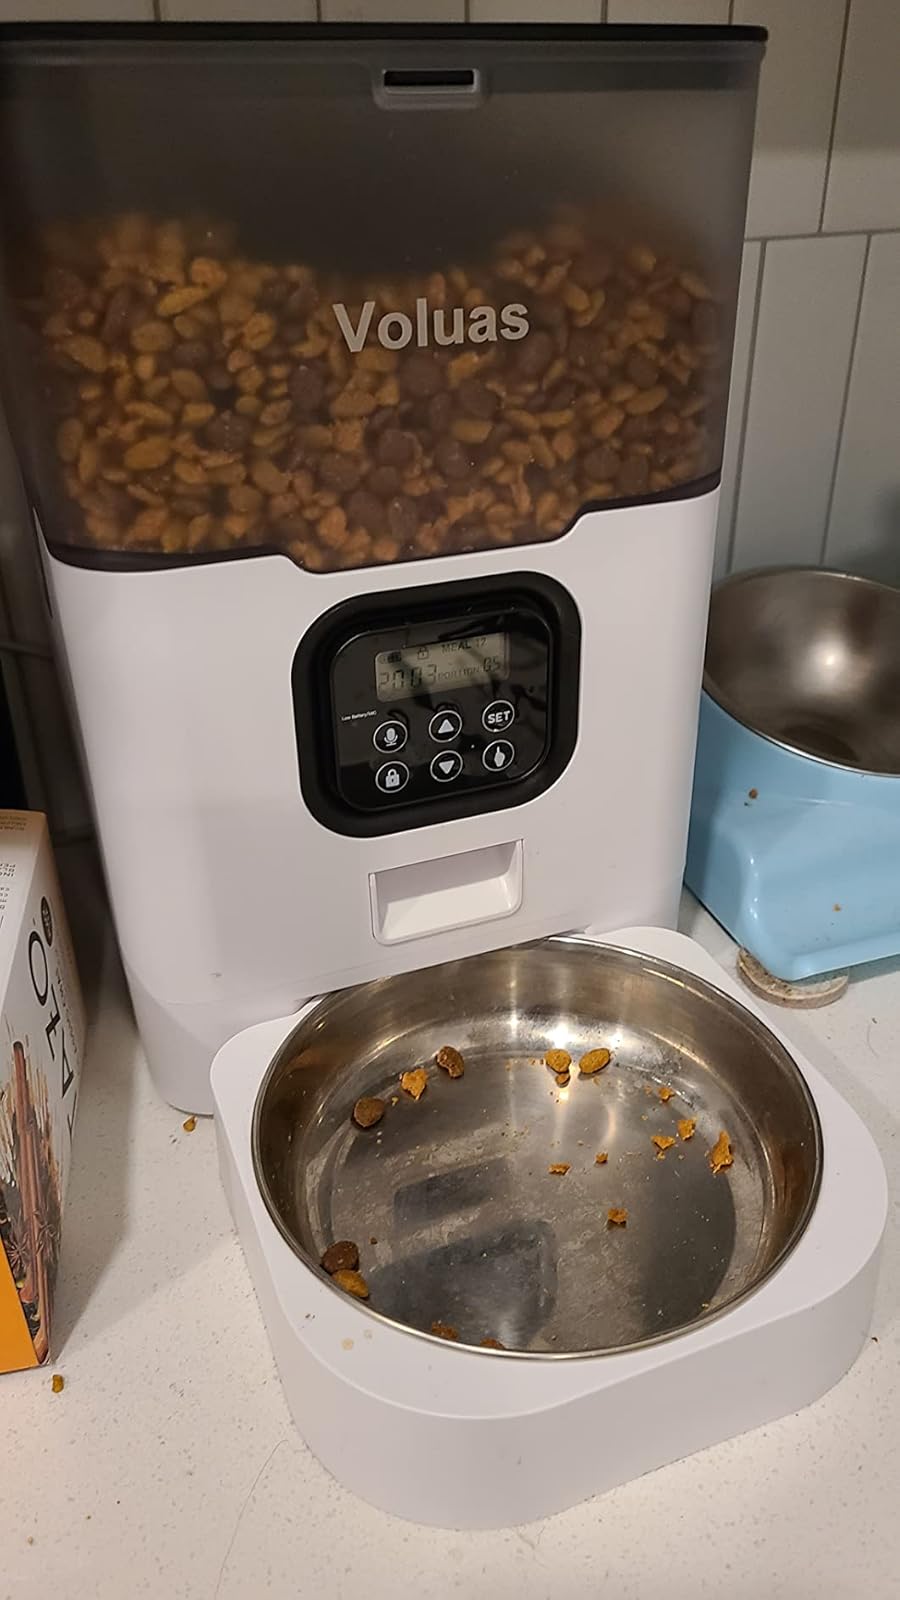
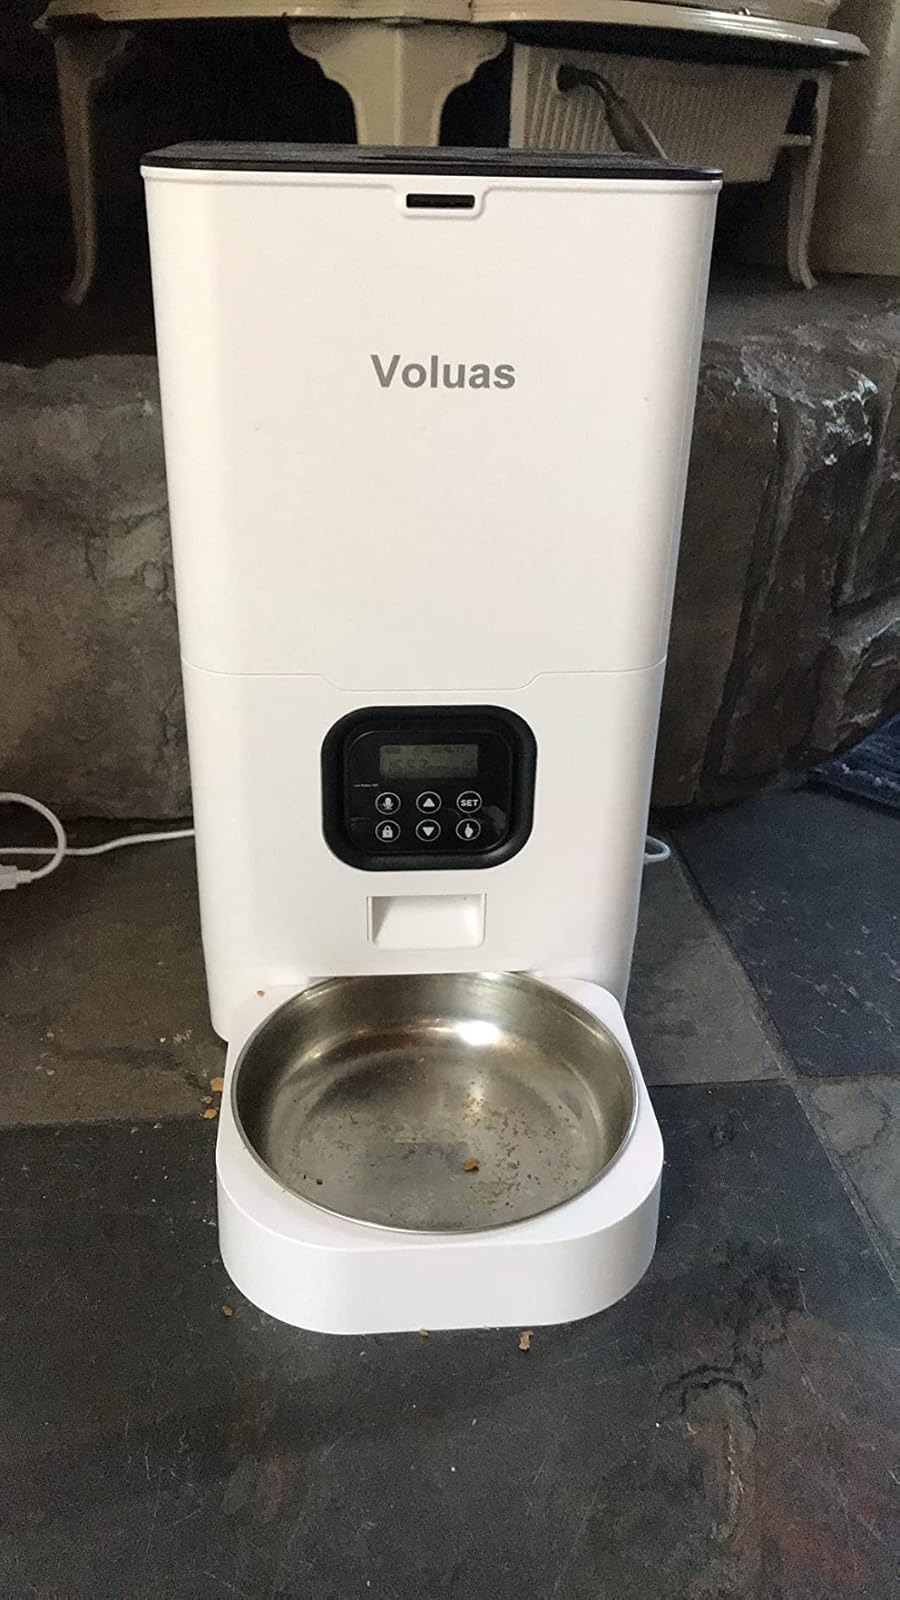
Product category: items_feeder
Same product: no